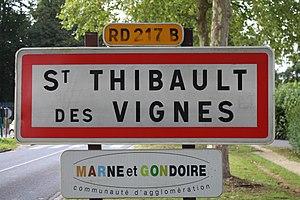
Panneau d'entrée dans Saint-Thibault-des-Vignes.
Saint-Thibault-des-Vignes est une commune française située dans le département de Seine-et-Marne, en région Île-de-France.